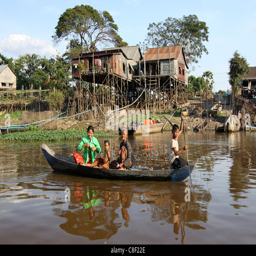
family in the boat , stilted village